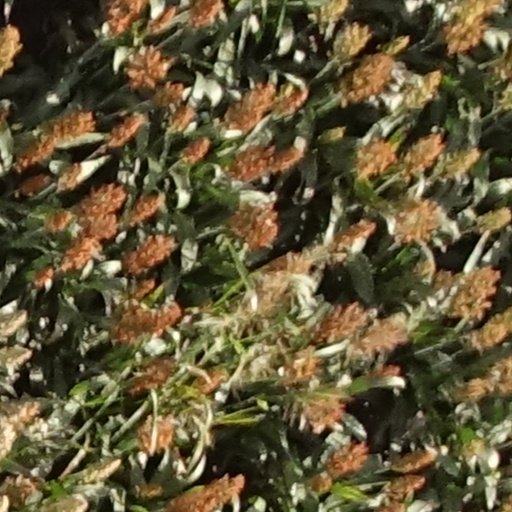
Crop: sorghum